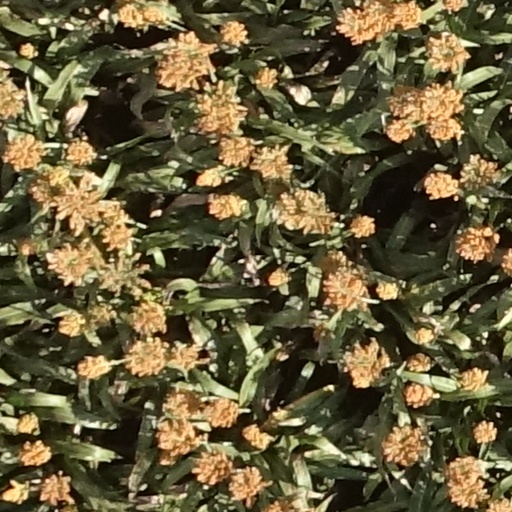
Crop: sorghum